Rosedale, New South Wales

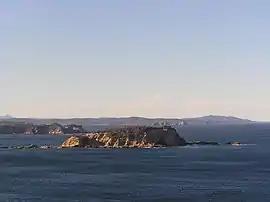
Jimmy's Island offshore from Rosedale, photo taken from Burrewarra Point

Rosedale is a beachside settlement in New South Wales, Australia. It is on the south coast, about 18 kilometres by road south of Batemans Bay. The area is administered by the Eurobodalla Shire. At the , Rosedale had a population of 221.